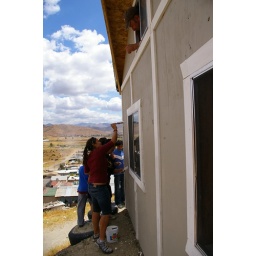
Site 14 outside Tecate Mexico building a house by the TKA students.